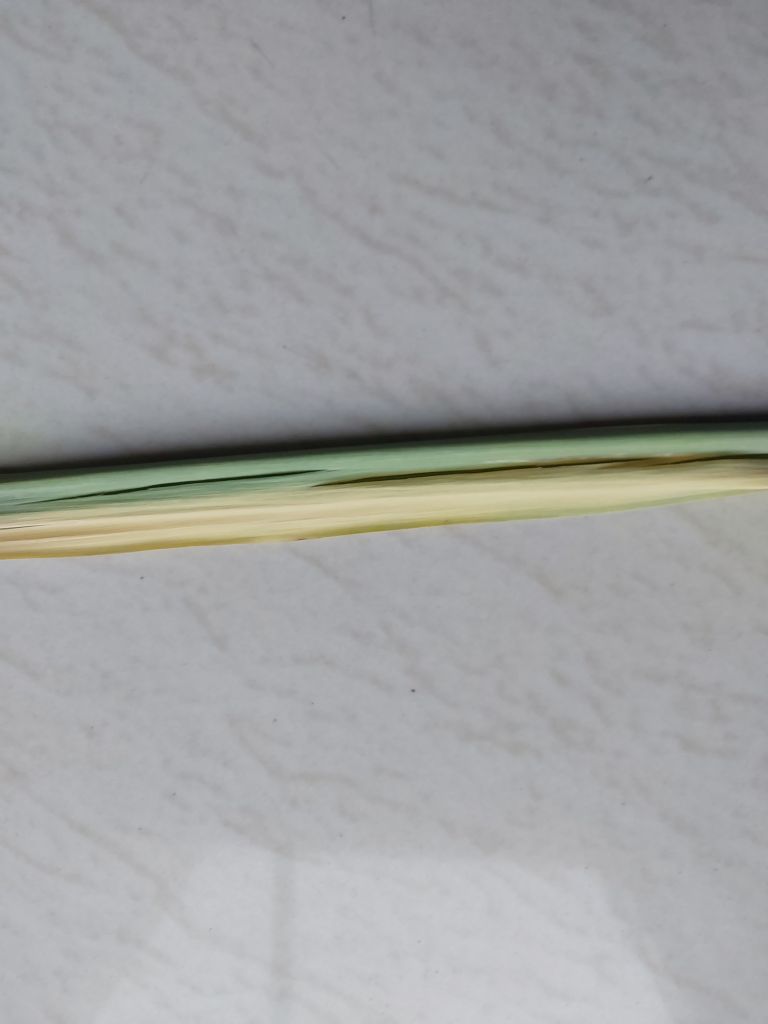
Label: Banded Chlorosis